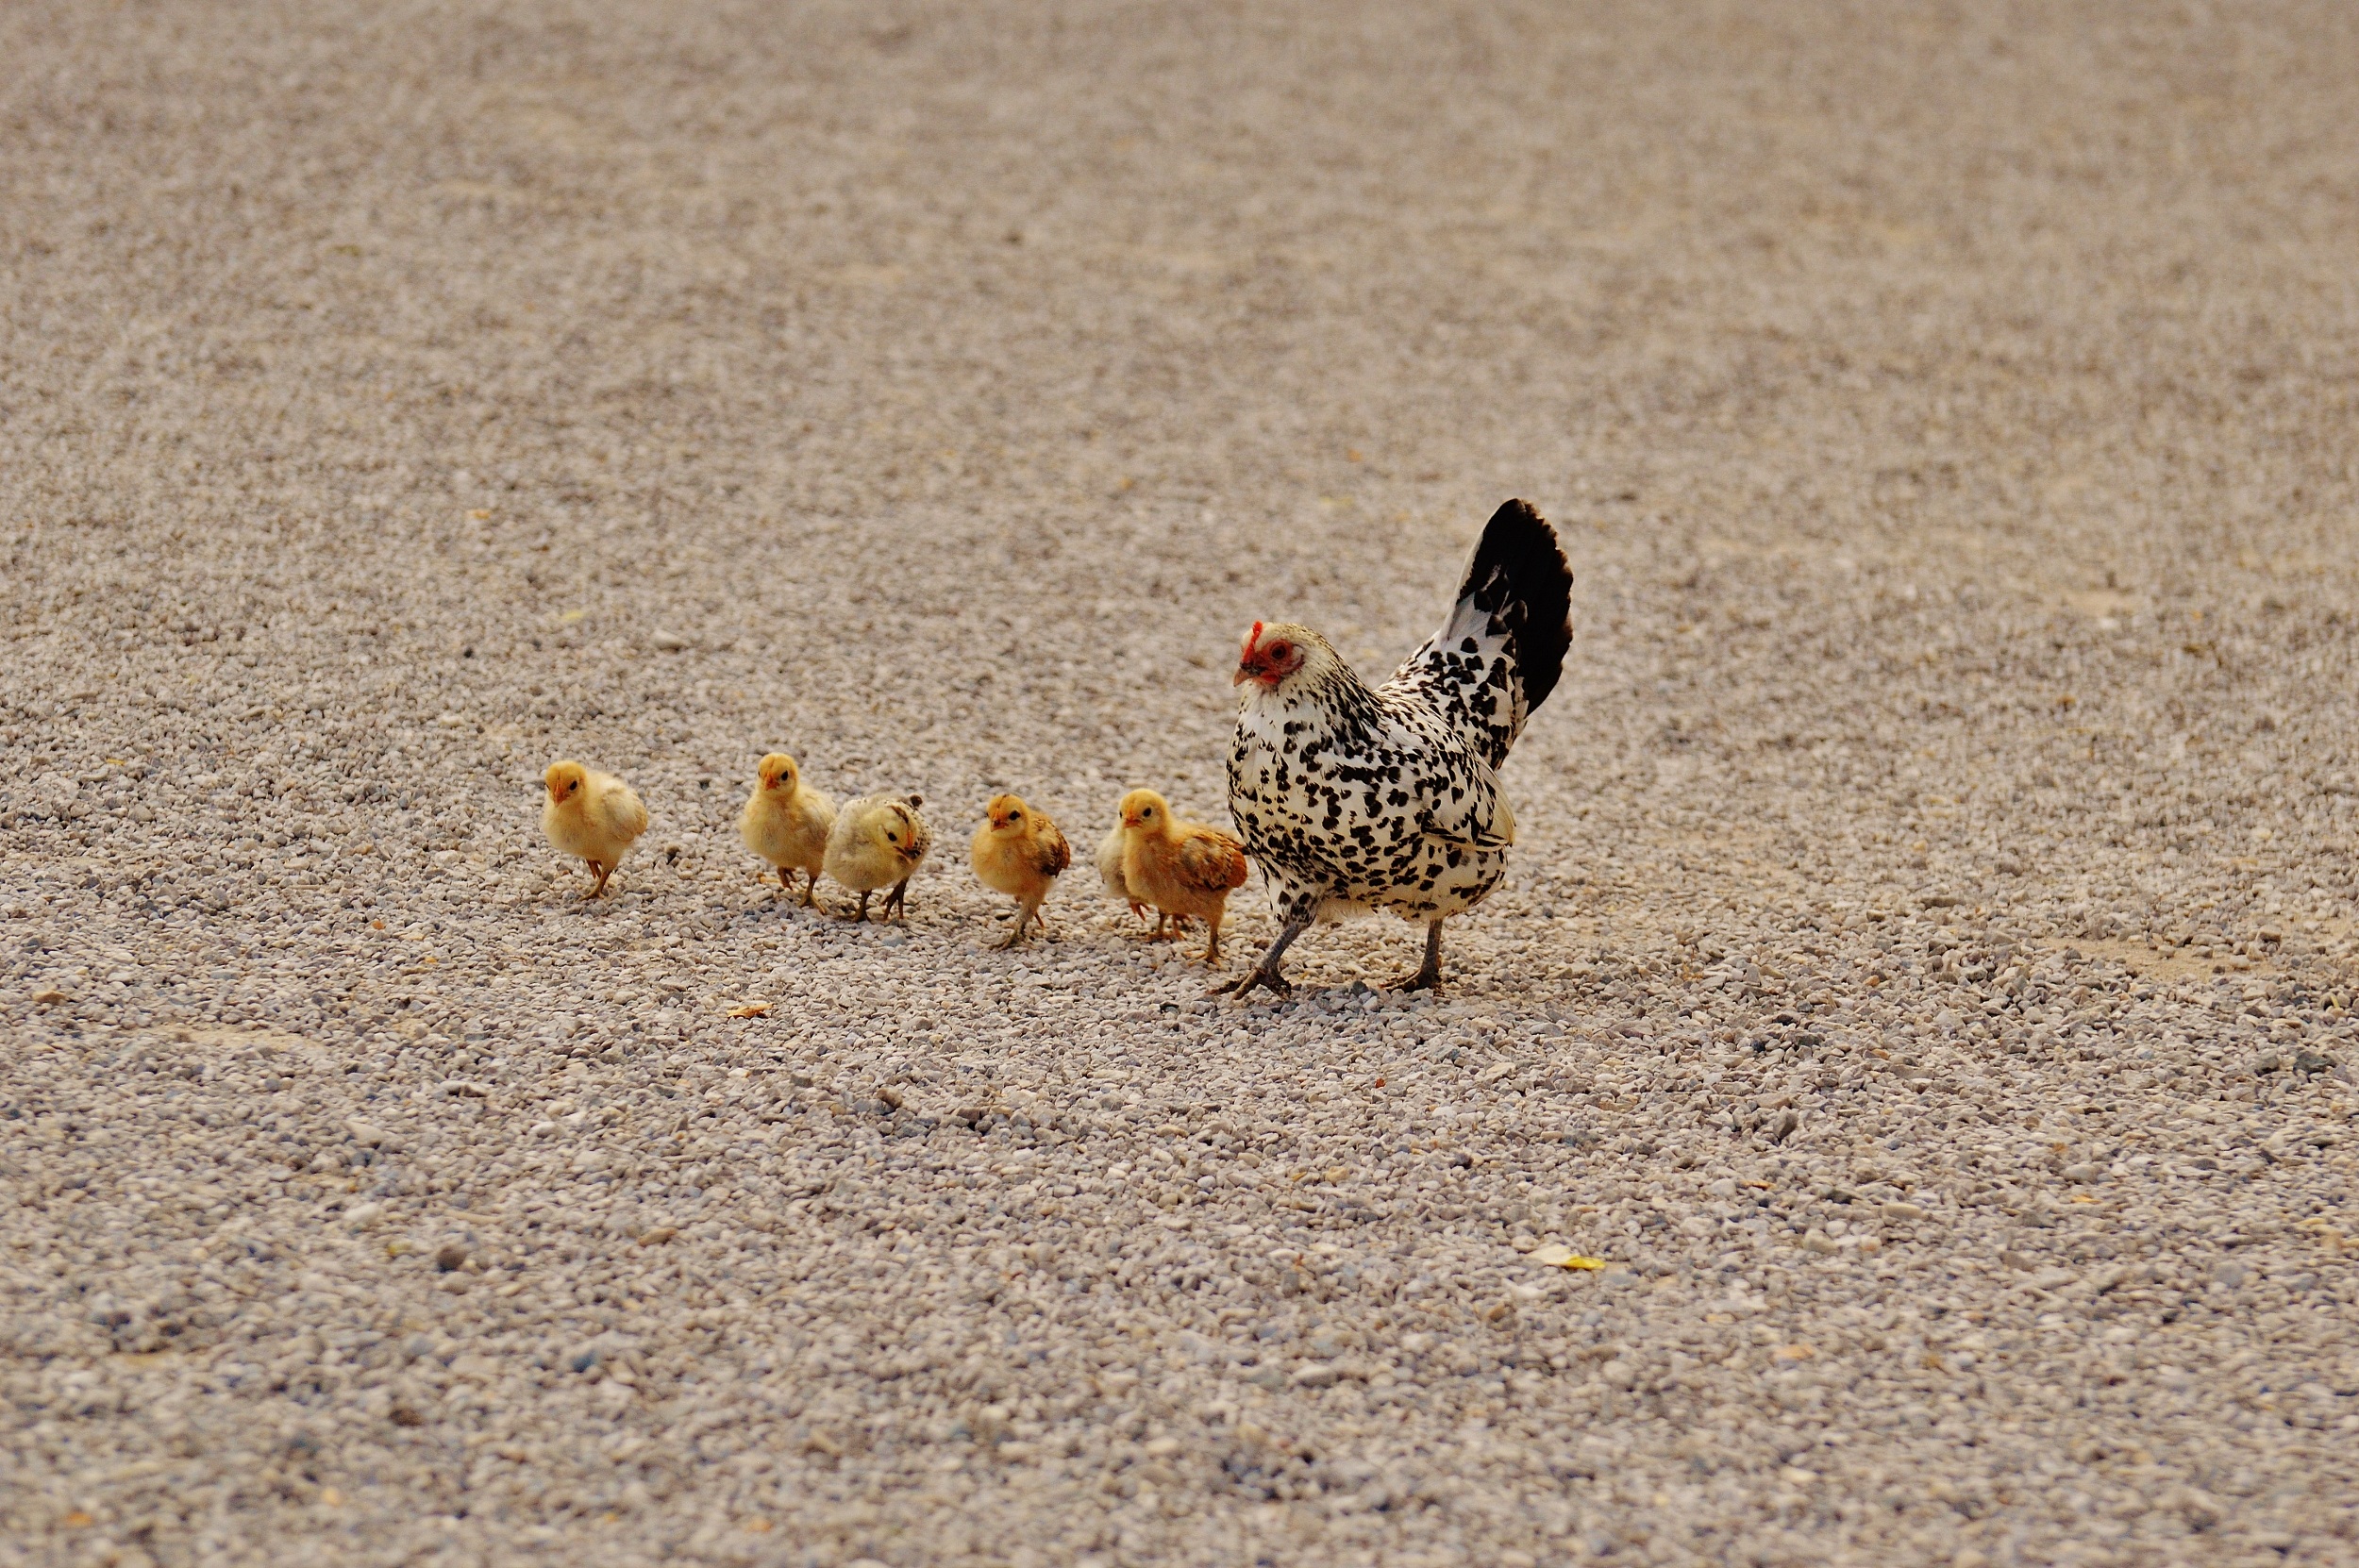
sand, bird, meadow, cute, wildlife, young, spring, small, dam, chicken, fauna, poultry, hen, duck, fluff, easter, chicks, chickens, young animal